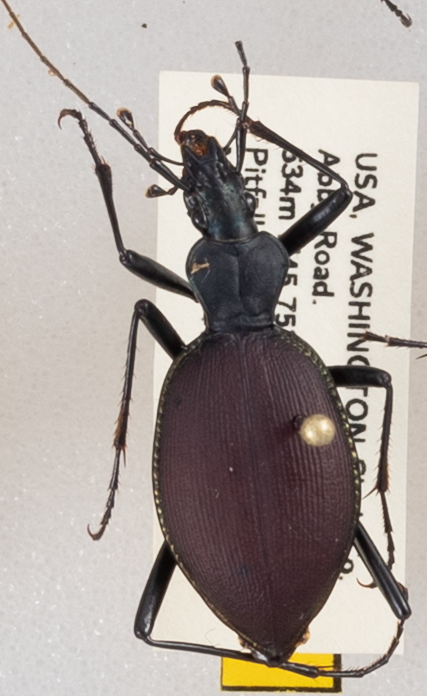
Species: Scaphinotus angusticollis
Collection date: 2019-06-11
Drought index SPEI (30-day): -0.572
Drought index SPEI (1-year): -2.09
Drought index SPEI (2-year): -2.09